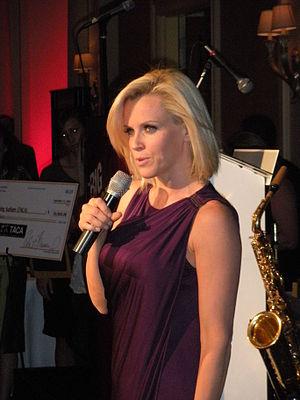
Jennifer Ann McCarthy est une playmate, actrice, humoriste, productrice, scénariste, militante anti-vaccination et animatrice de télévision américaine, née le 1ᵉʳ novembre 1972 à Chicago, Illinois aux États-Unis.